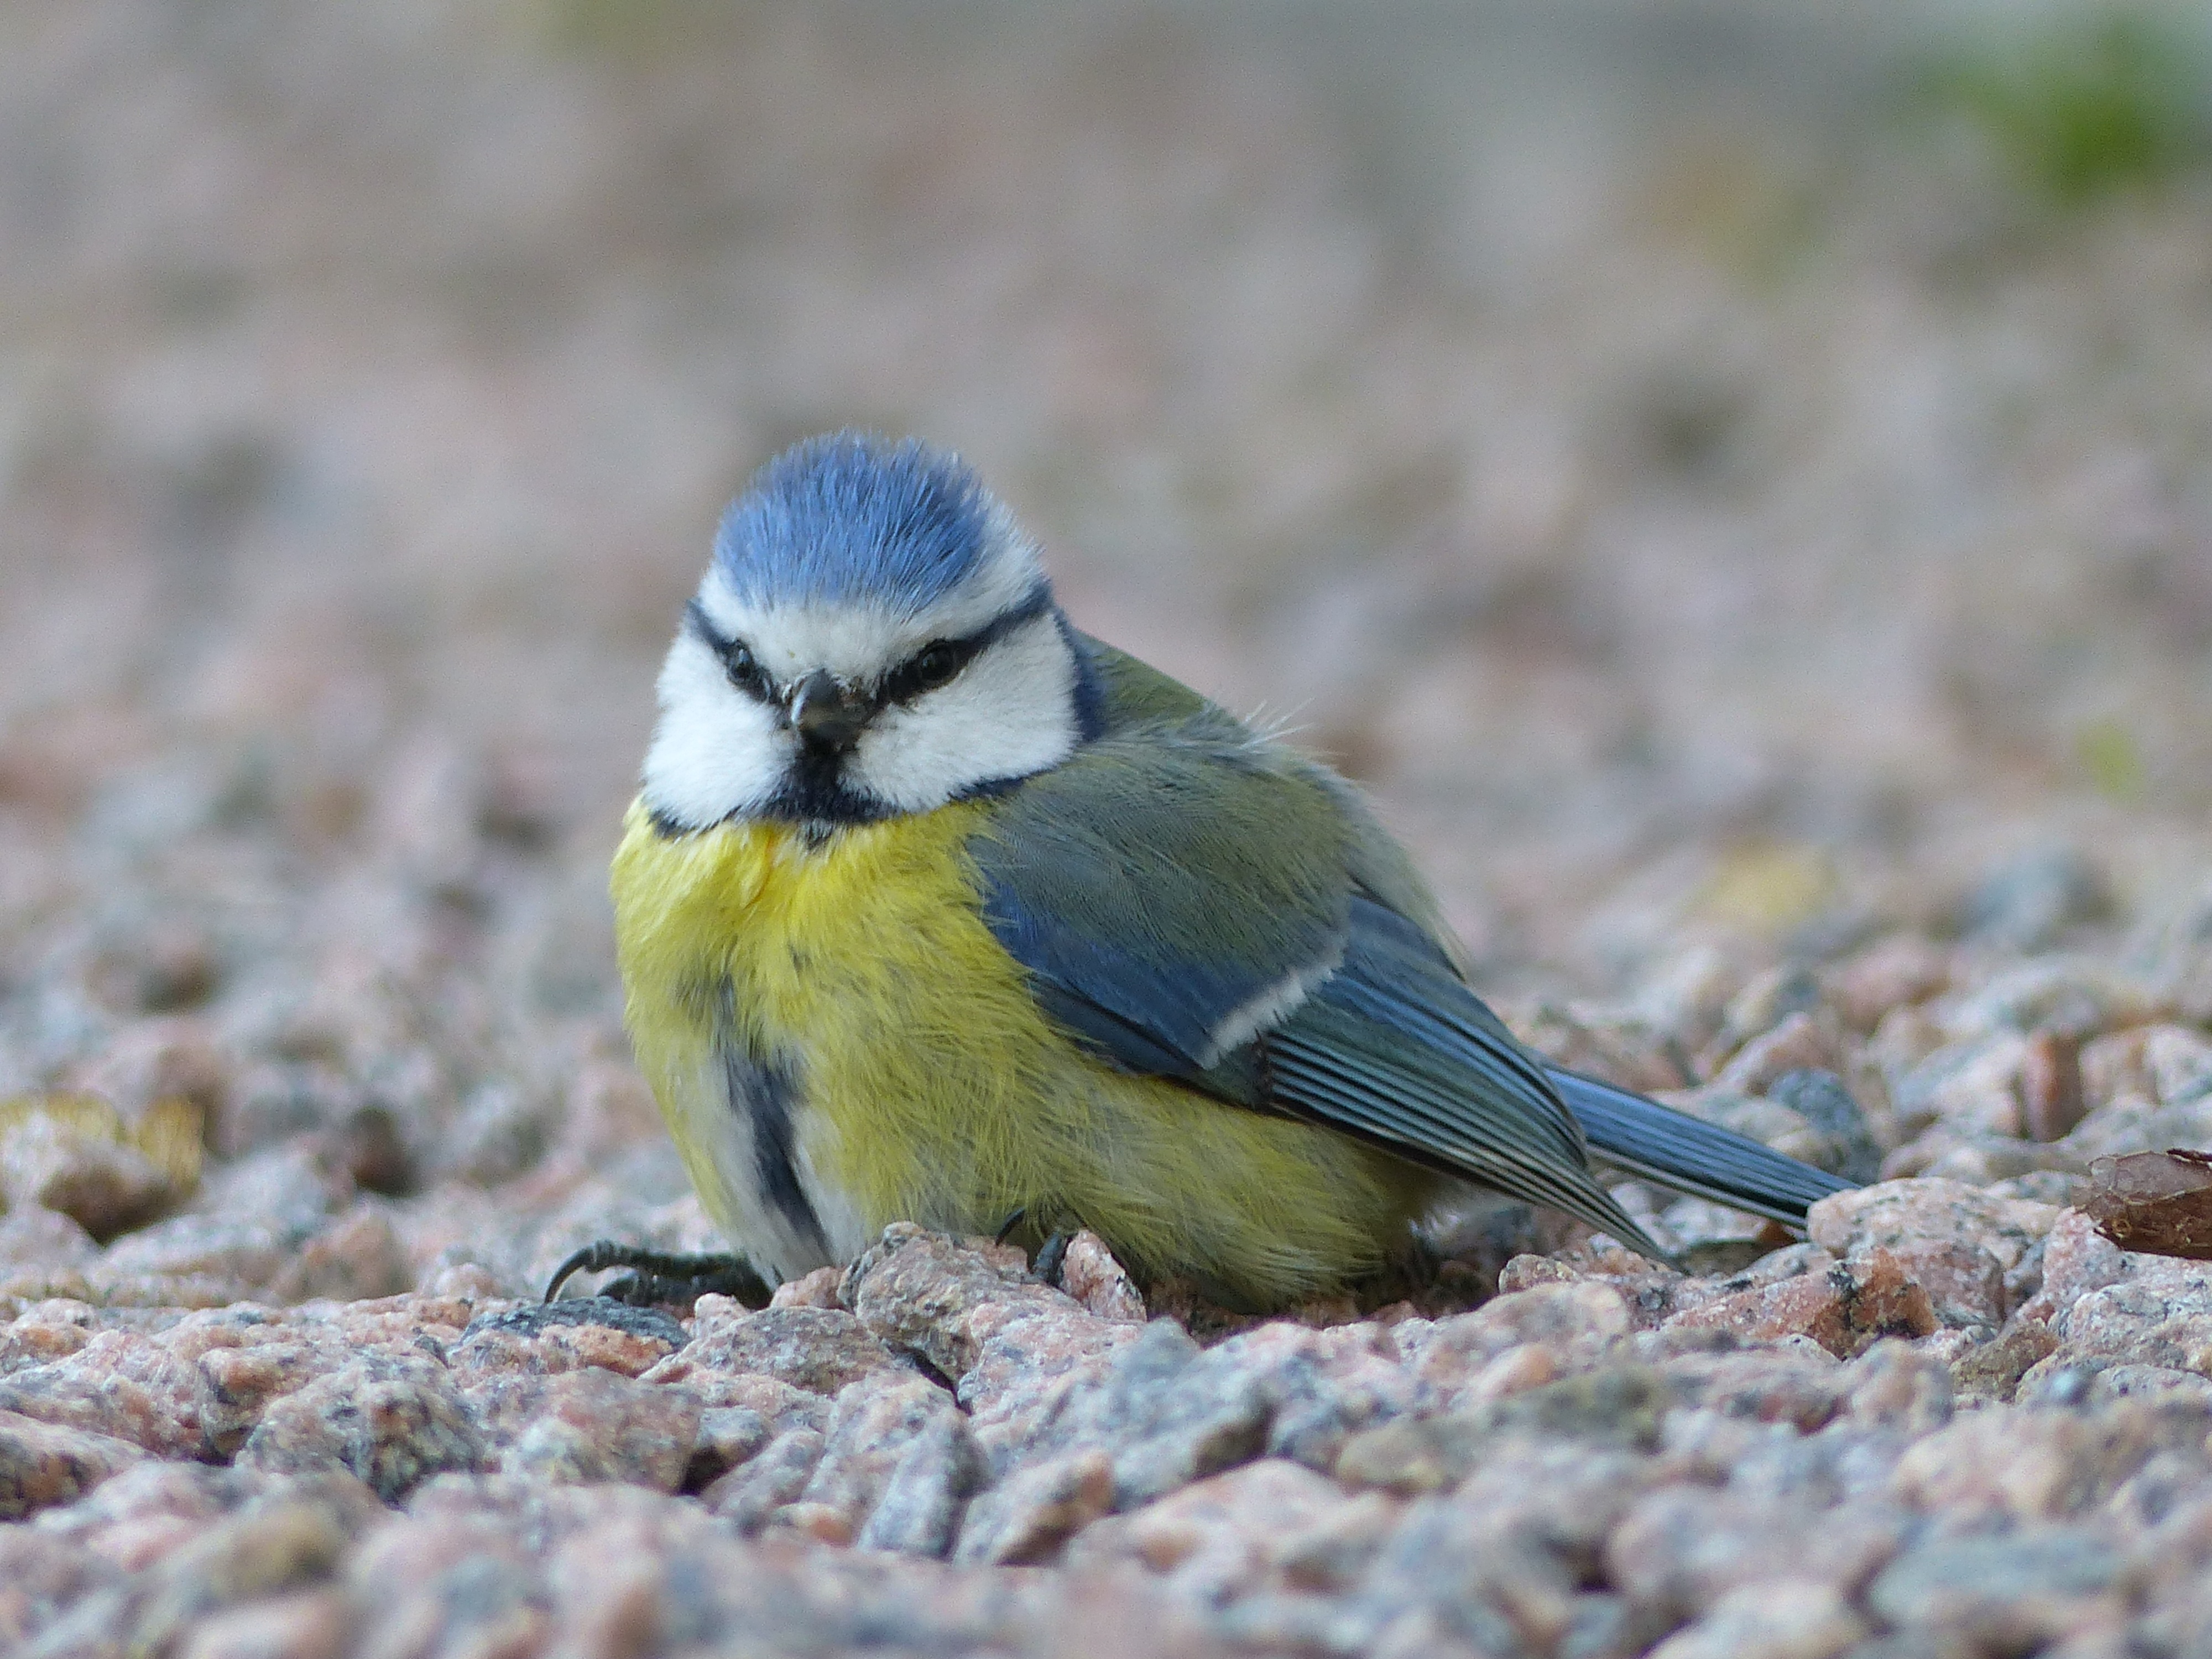
nature, bird, wing, wildlife, spring, beak, garden, fauna, stones, colors, jay, vertebrate, sparrow, finch, chickadee, perching bird, emberizidae